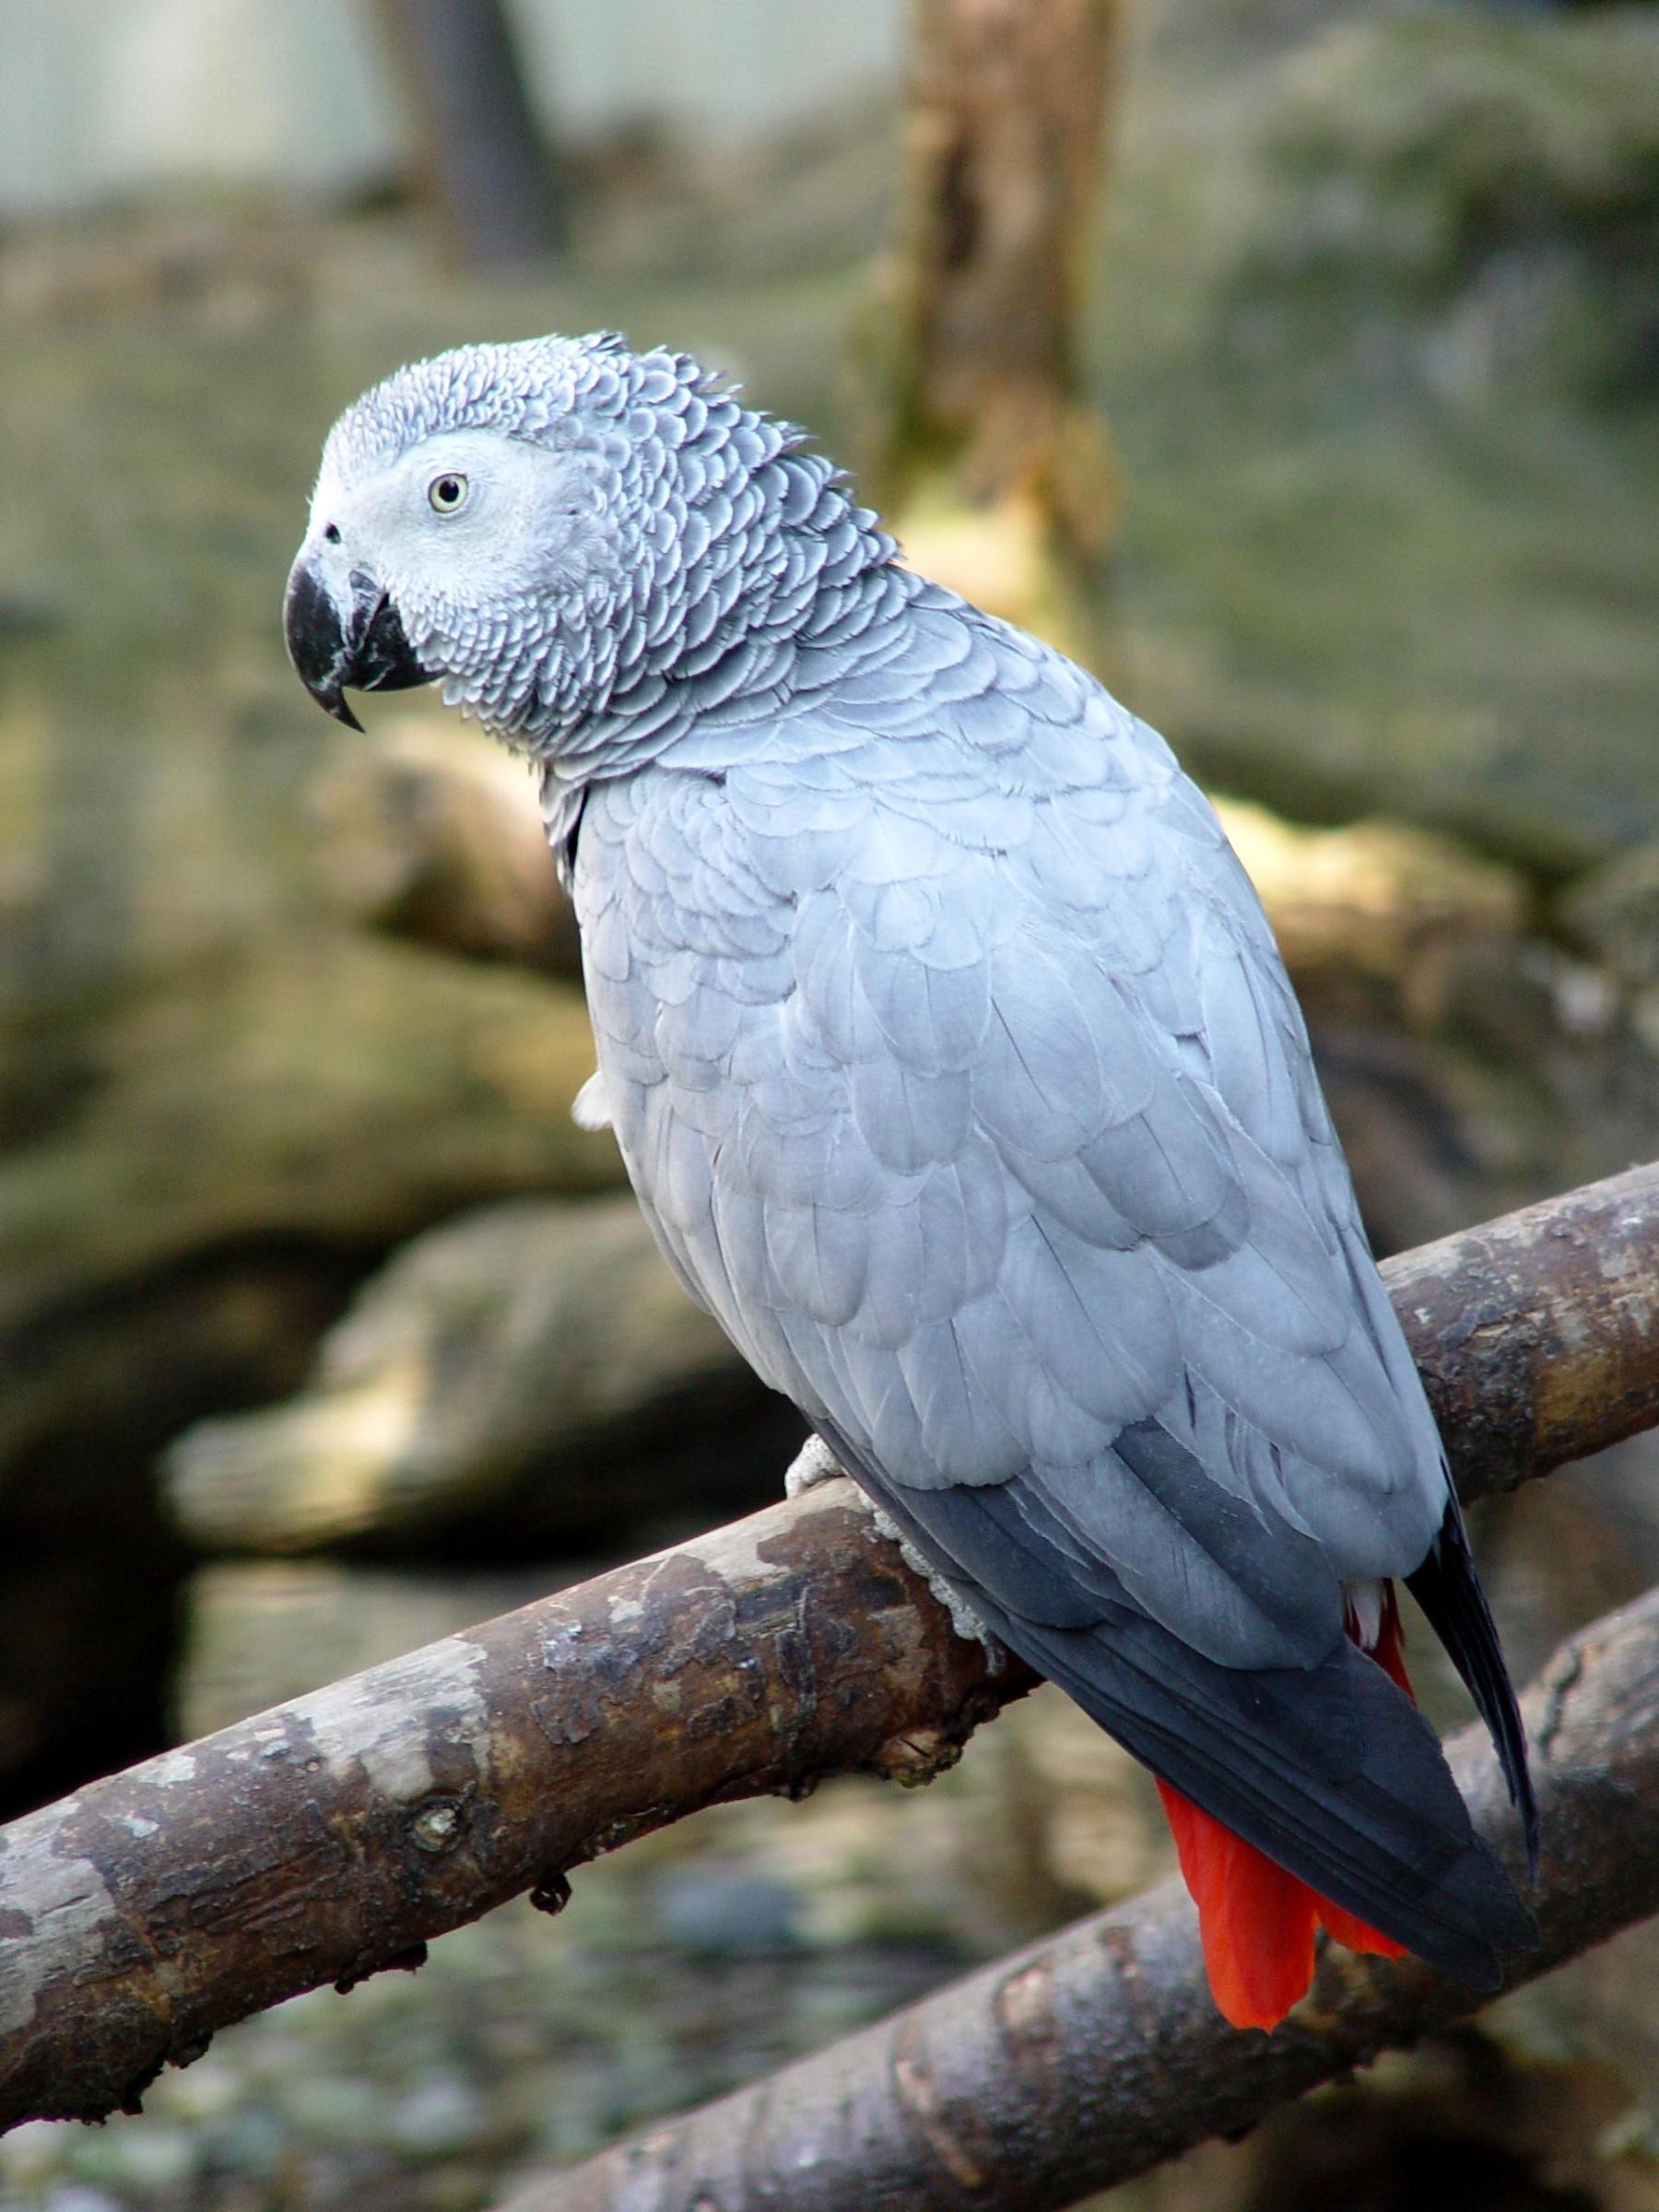
bird, wing, wildlife, beak, fauna, vertebrate, parrot, parakeet, common pet parakeet, sulphur crested cockatoo